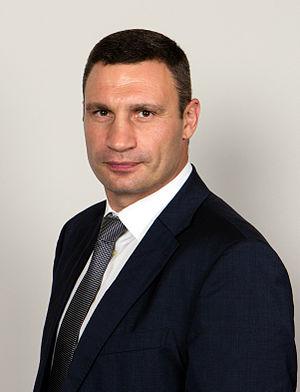
Les élections législatives ukrainiennes de 2012 sont les élections des 450 députés de la Rada, le Parlement unicaméral de l'Ukraine, qui ont eu lieu le 28 octobre 2012, pour un mandat de cinq ans. Le nouveau mode de scrutin prévoit que la moitié des députés seront élus à la proportionnelle et l'autre moitié au scrutin majoritaire uninominal à un tour.
Vitali Volodymyrovytch Klitschko est un boxeur et un homme politique ukrainien, né le 19 juillet 1971 à Belovodskoïé en RSS kirghize.
Les élections législatives ukrainiennes de 2014 se sont déroulées le 26 octobre 2014. Elles font suite à la dissolution de la Rada par le président Petro Porochenko, élu lors de l'élection présidentielle du 25 mai 2014. Il s'agit d'élections anticipées, se déroulant seulement deux ans après les dernières élections législatives de 2012.